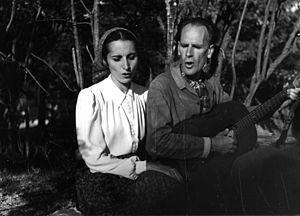
Lanza del Vasto et son épouse Chanterelle.
Giuseppe Lanza di Trabia-Branciforte, connu sous son nom d'auteur Lanza del Vasto, est un philosophe italien né le 29 septembre 1901 à San Vito dei Normanni, province de Brindisi, dans les Pouilles et mort le 5 janvier 1981 à Murcie, dans le sud-est de l'Espagne. Disciple chrétien de Gandhi, il est le fondateur des Communautés de l'Arche, axées sur la vie intérieure et la non-violence active. Écrivain et poète de langue française, il fut aussi sculpteur, dessinateur et musicien. Conférencier international, il s'engagea dans de nombreuses actions en faveur de la paix.